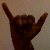
The image shows a hand gesture representing the letter 'Y' in Indian Sign Language.